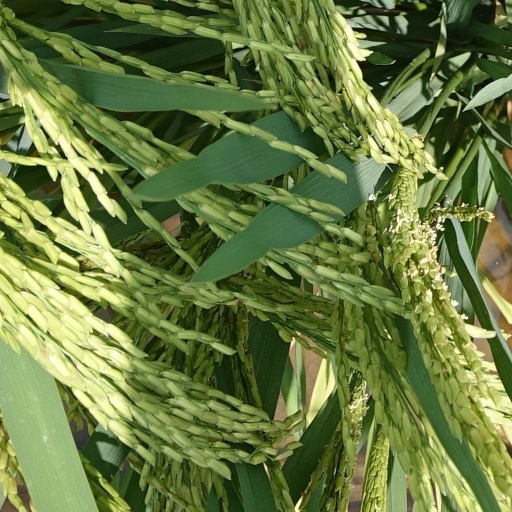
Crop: rice